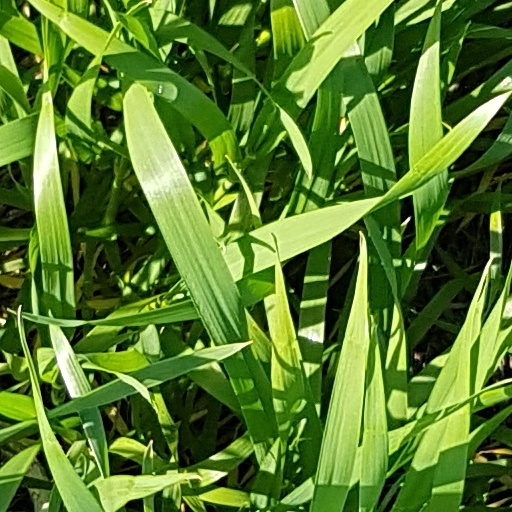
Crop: wheat